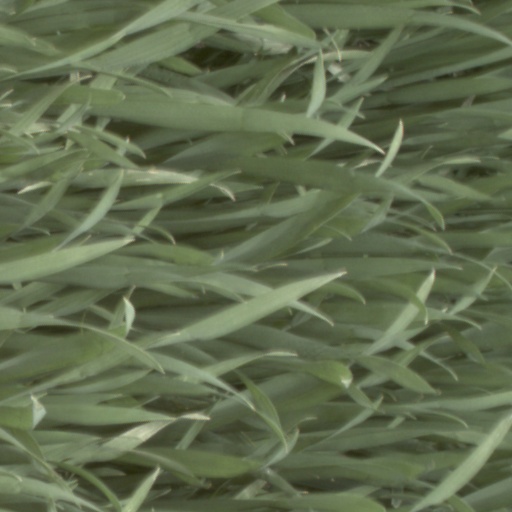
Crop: wheat